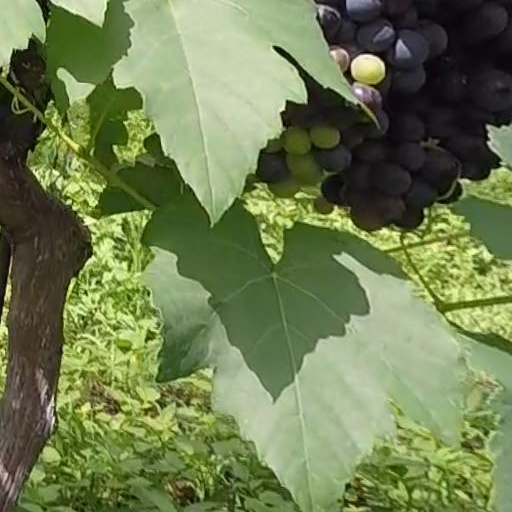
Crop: grape